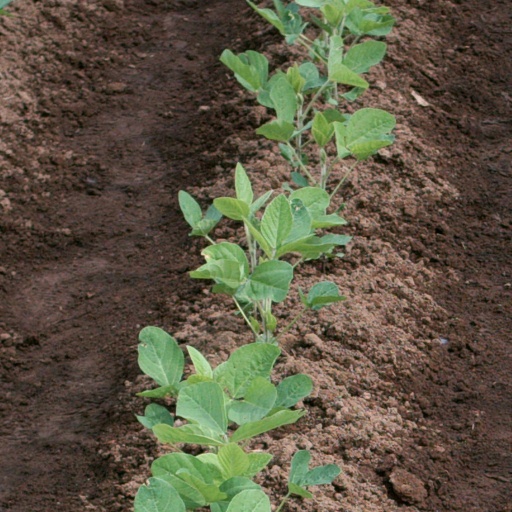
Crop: soybean